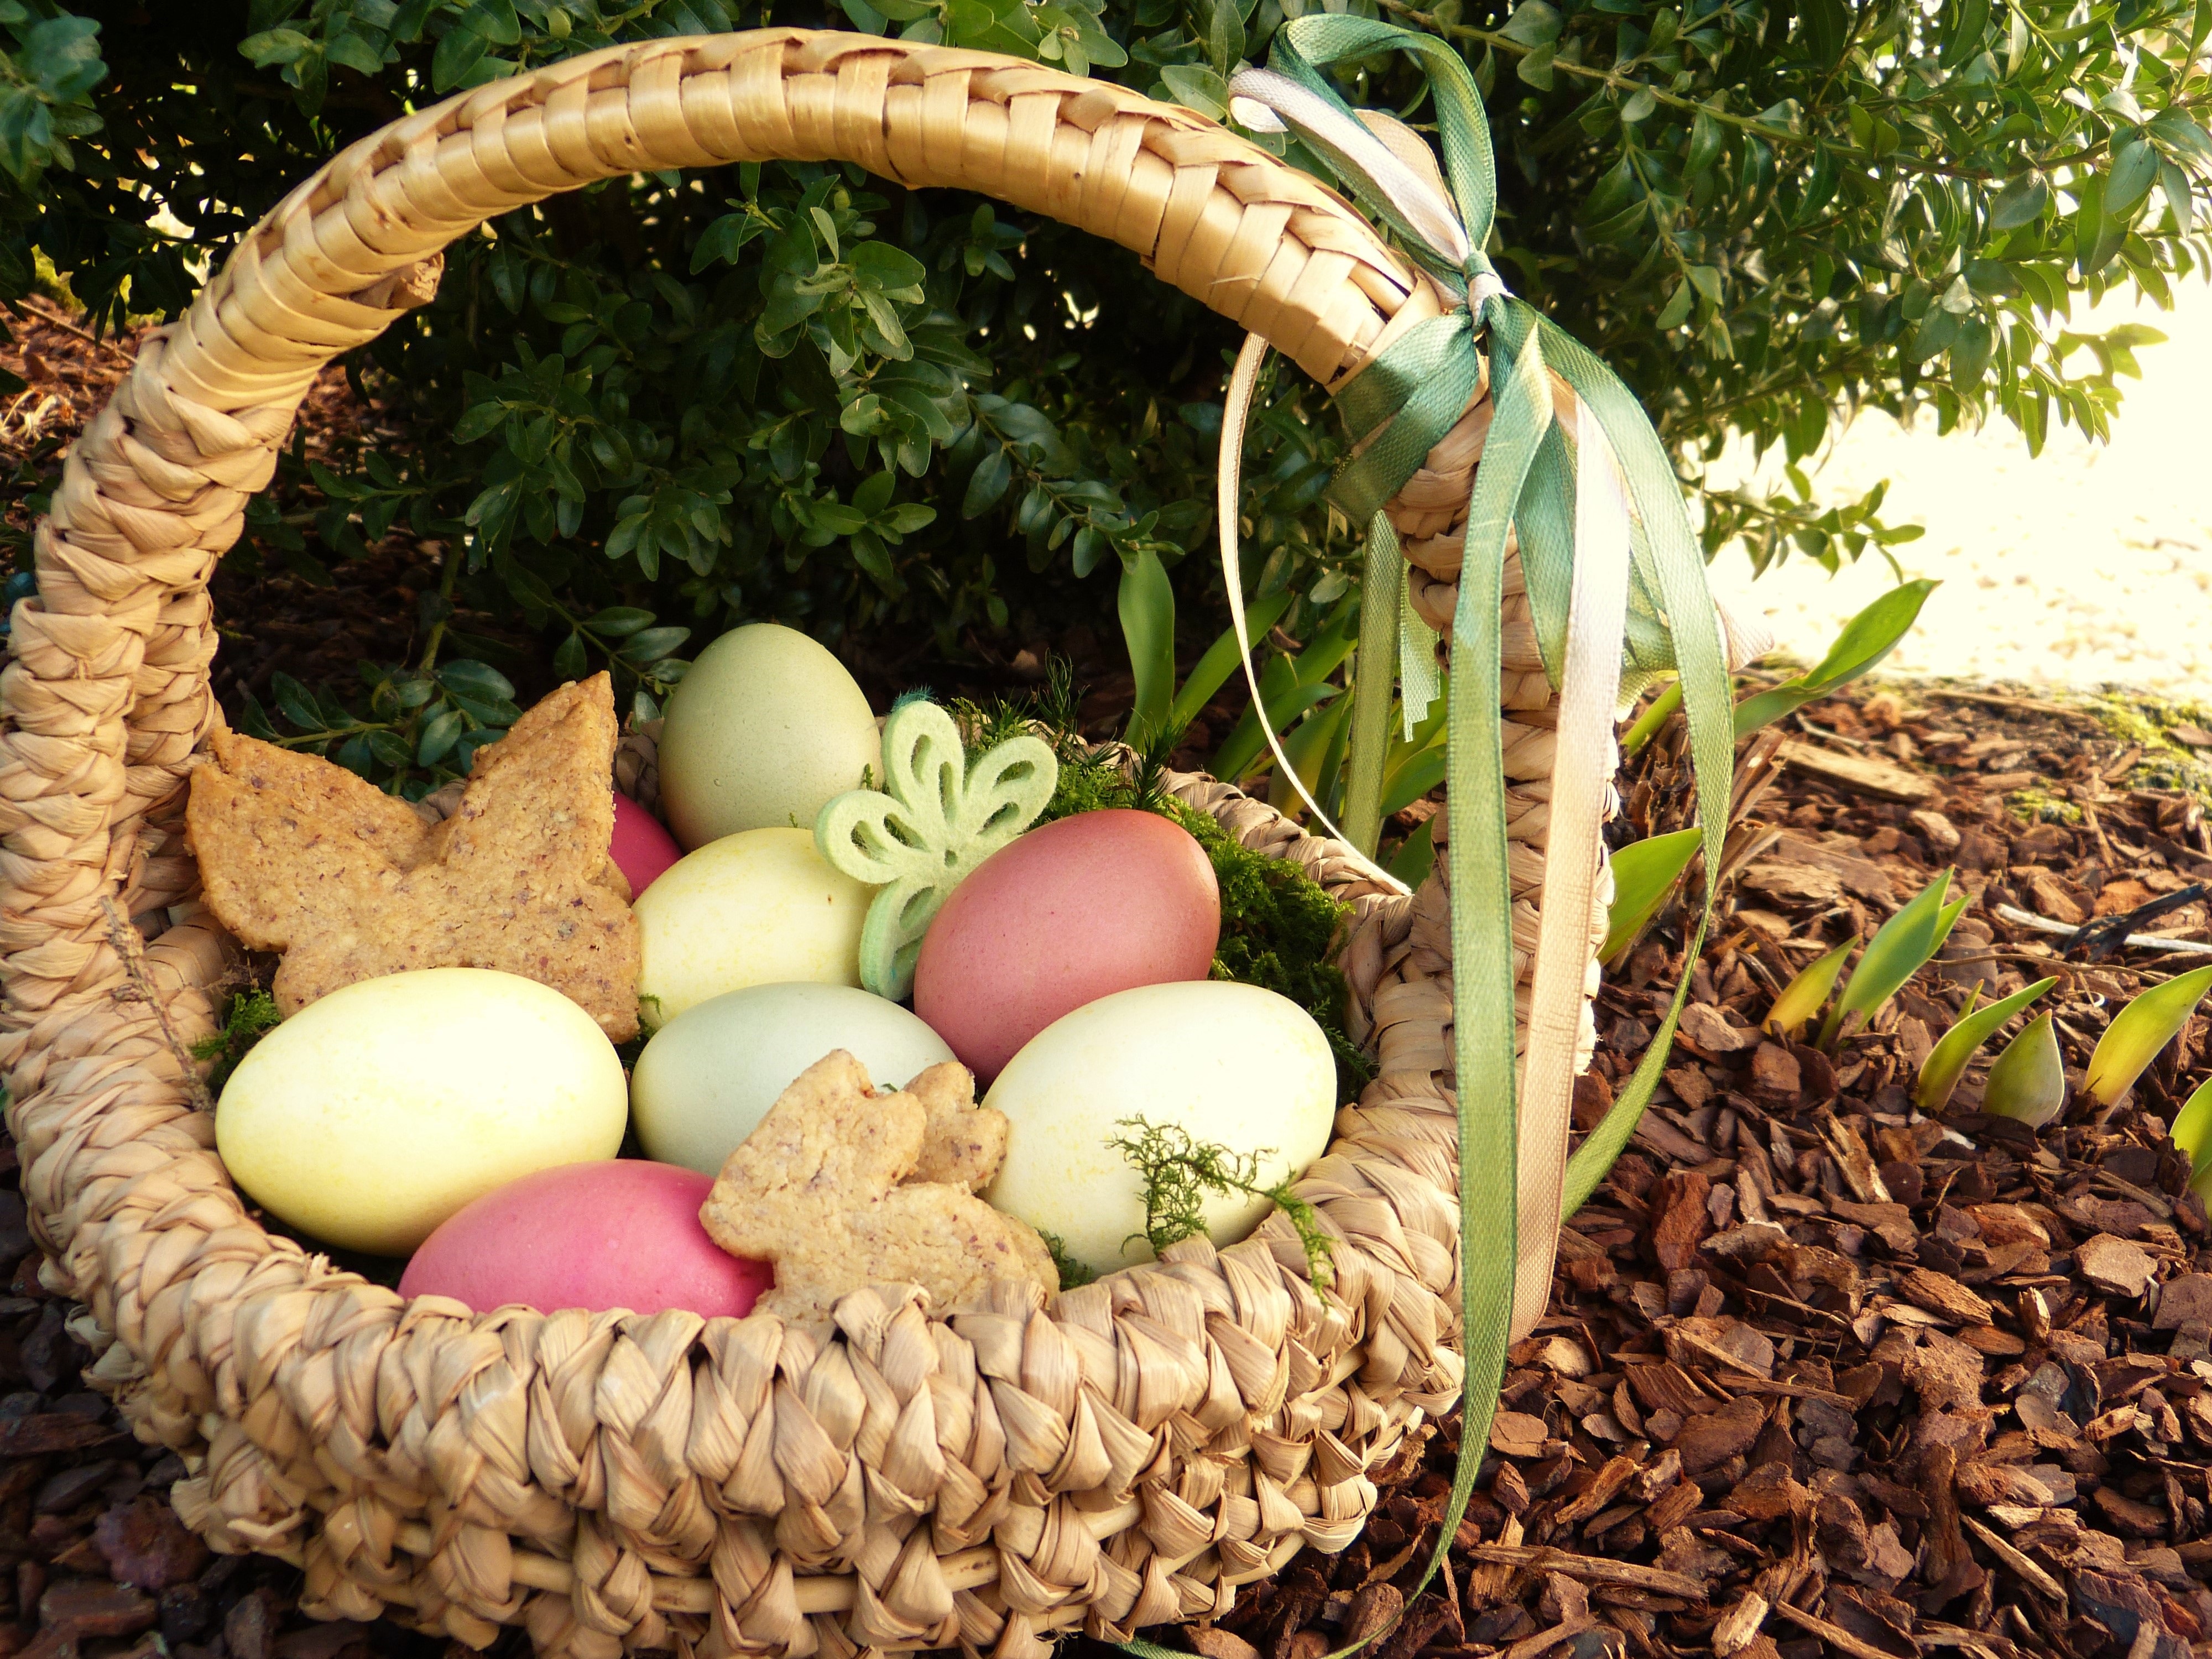
nature, food, spring, agriculture, garden, healthy, rabbit, egg, christmas decoration, family, children, cookies, easter, colored, butterflies, floristry, of course, easter bunny, easter eggs, bio, easter nest, easter greeting, osterkorb, looking for easter basket